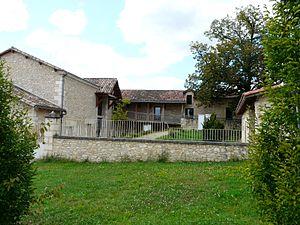
L'écomusée de la truffe (ancien siège de la communauté de communes des Villages truffiers des portes de Périgueux), Sorges, Dordogne, France.
La communauté de communes des Villages truffiers des portes de Périgueux est une ancienne communauté de communes française, située dans le département de la Dordogne et la région Aquitaine.